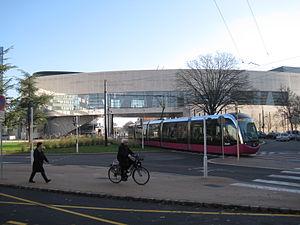
Auditorium &amp
L'auditorium de Dijon est un auditorium / salle de spectacle de 1 611 places et ouvert en 1998 à Dijon en Côte-d'Or, Bourgogne-Franche-Comté, il est l'une des deux salles constituant l'opéra de Dijon.